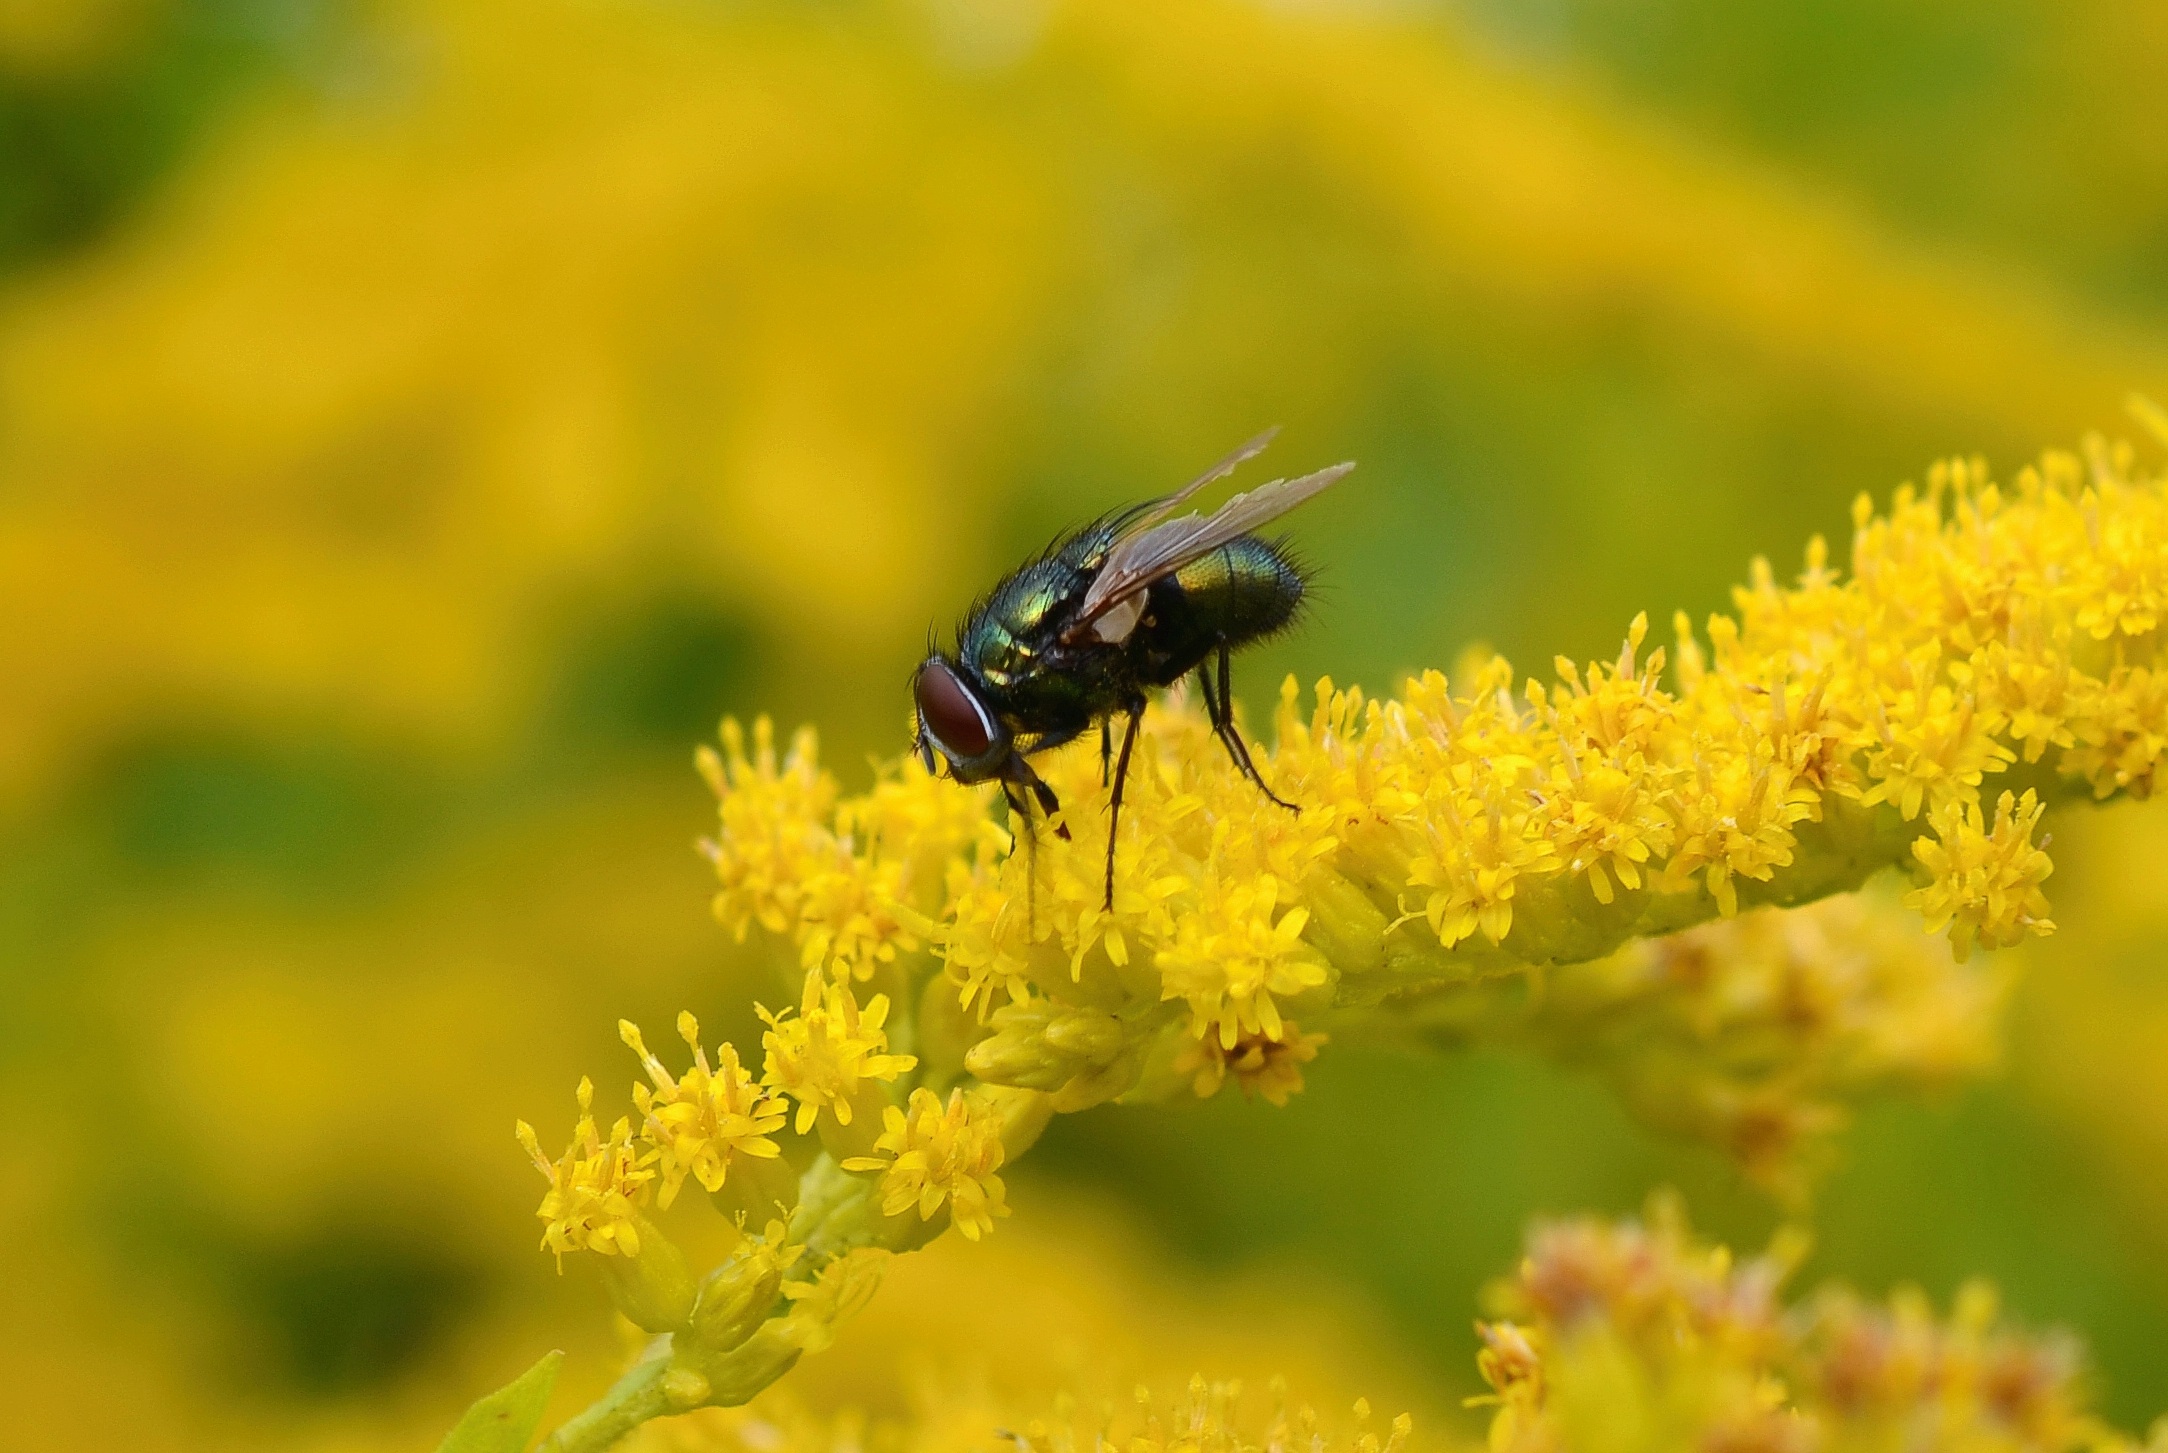
blossom, meadow, prairie, flower, bloom, fly, summer, wildlife, pollen, golden, insect, yellow, flora, fauna, invertebrate, wildflower, close up, gold, bee, shiny, wasp, pest, nectar, macro photography, honey bee, golden rod, membrane winged insect, goldfliege